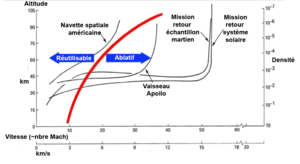
Bouclier-thermique-ablatif-vs-réutilisable-pour-un-retour-sur-Terre
Un bouclier thermique, dans le domaine de l'astronautique, est destiné à protéger un véhicule spatial lors de son entrée dans l'atmosphère d'une planète. La mécanique spatiale entraîne en effet une vitesse d'arrivée très élevée qui est, par exemple, comprise entre 7 et 12 kilomètres par seconde pour les engins pénétrant dans l'atmosphère terrestre et provenant d'une orbite terrestre ou lunaire. Dès que l'atmosphère devient plus dense, l'énorme énergie cinétique du véhicule est dissipée en énergie thermique, portant la température de sa surface à plusieurs milliers de degrés. Le bouclier thermique est chargé d'empêcher la chaleur d'atteindre la structure du véhicule pour éviter sa destruction et la perte du véhicule.